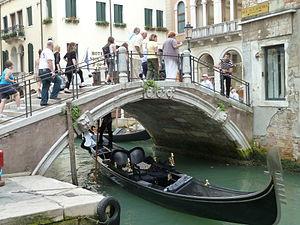
Ponte de San Moise (Venice)
Le centre historique de Venise comprend 121 îles liés par 435 ponts. Cette liste reprend les noms vénitiens des principaux ponts de Venise par sestiere ou île.
Le rio di San Moisè est un canal de Venise dans le sestiere de San Marco.